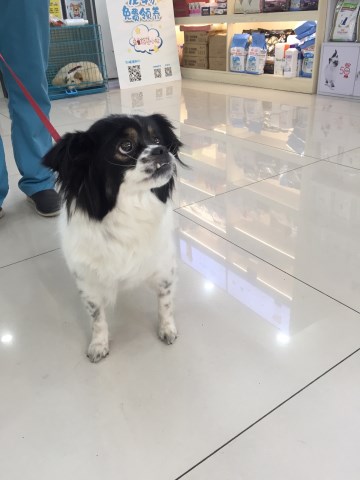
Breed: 806-n000129-papillon